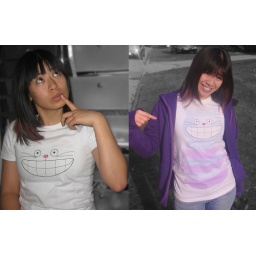
My Cheshire cat shirt from Threadless... I couldn't capture the glow in the dark, so only two shots.